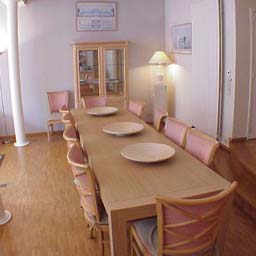
Room type: dining_room